Gemara

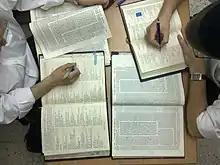
"Gemara" students in "chavrusa" recording their summary of each "sugya" alongside its "Mishnah" (using the "Mishnah Sdura" edition)

The Gemara and the Mishnah together make up the Talmud. The Talmud thus comprises two components: the Mishnah – the core text; and the Gemara – analysis and commentary which "completes" the Talmud (see Structure of the Talmud).